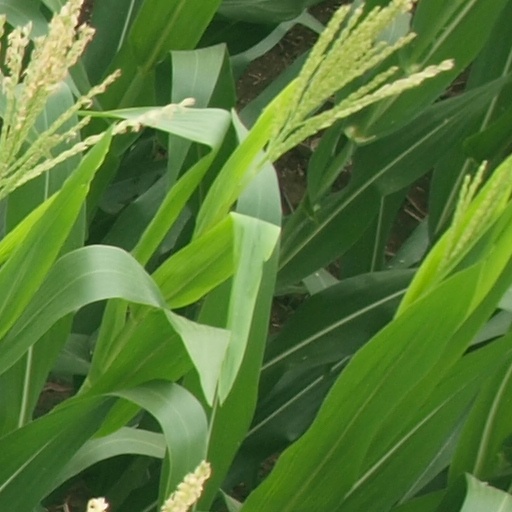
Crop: maize; corn